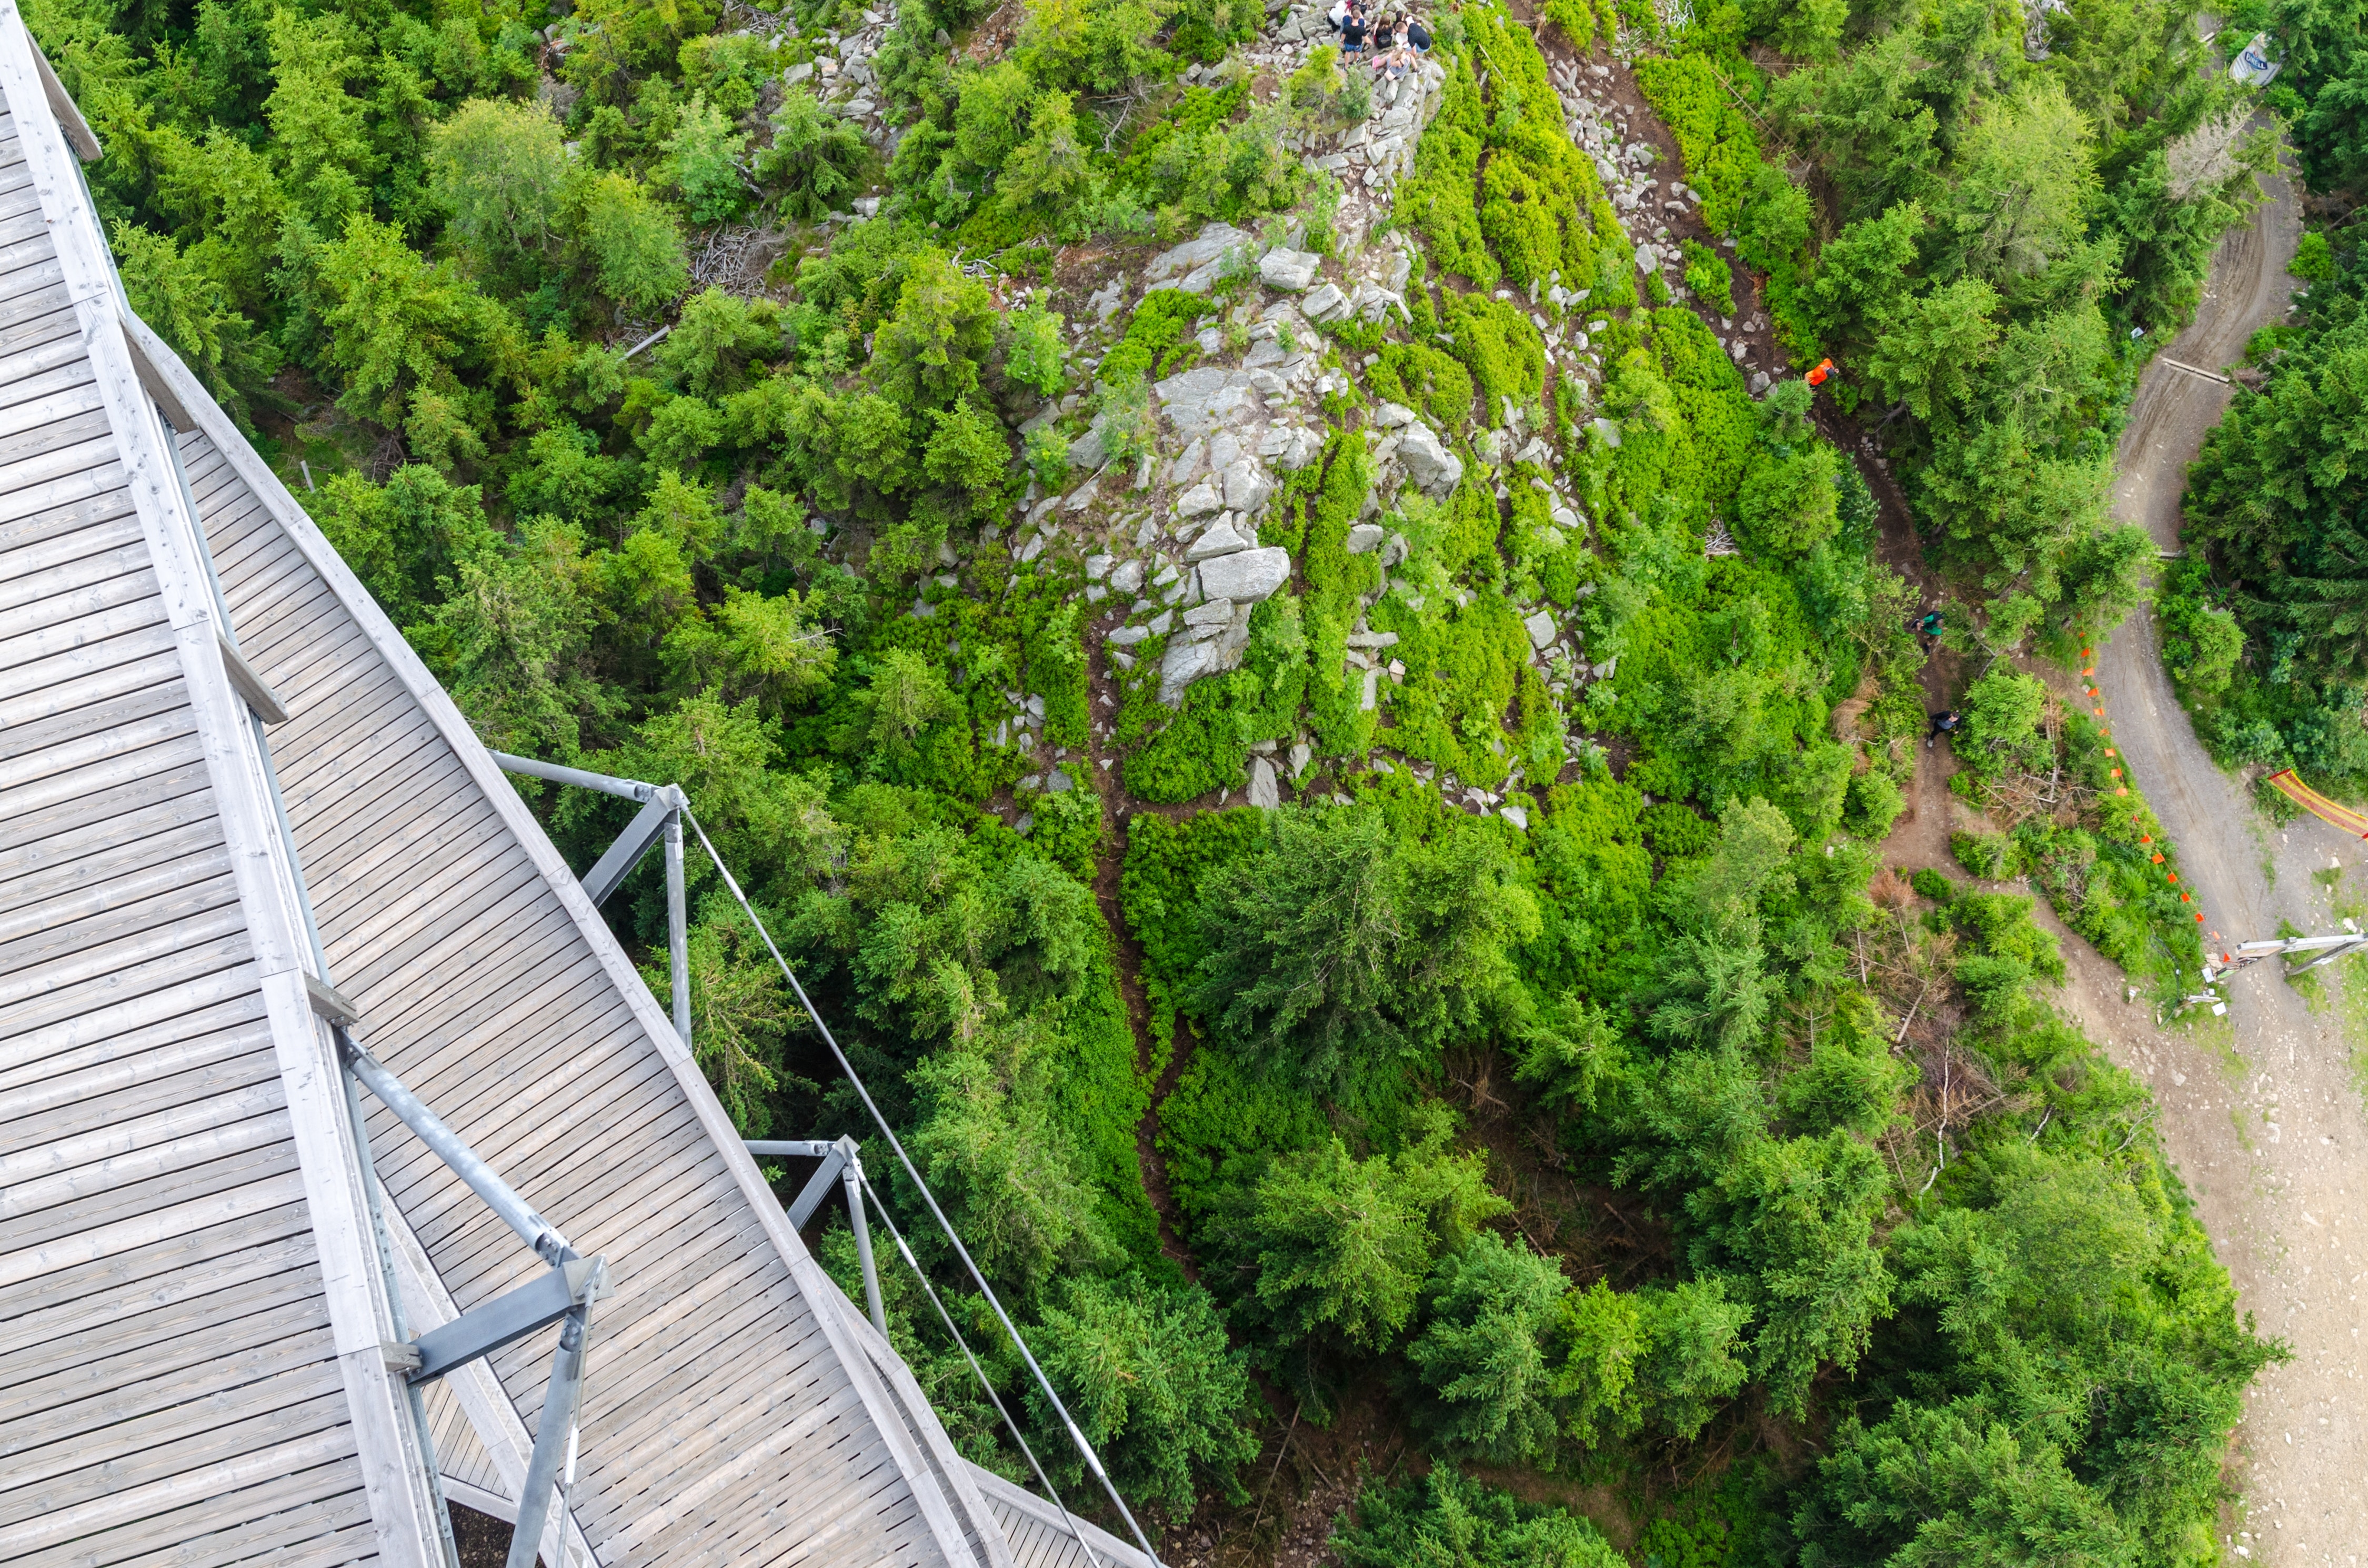
vegetation, green, tree, canopy walkway, architecture, infrastructure, forest, roof, plant, rainforest, real estate, walkway, road, landscape, photography, bridge, aerial photography, thoroughfare, jungle, house, nonbuilding structure